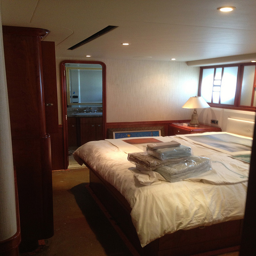
Several items placed on top of a large bed in a room.
a small hotel room with a single bed
A bed and desk in a small room.
A vacant hotel room with lots of things stacked upon the bed.
A small bedroom with a bed that has packaged sheets on it.